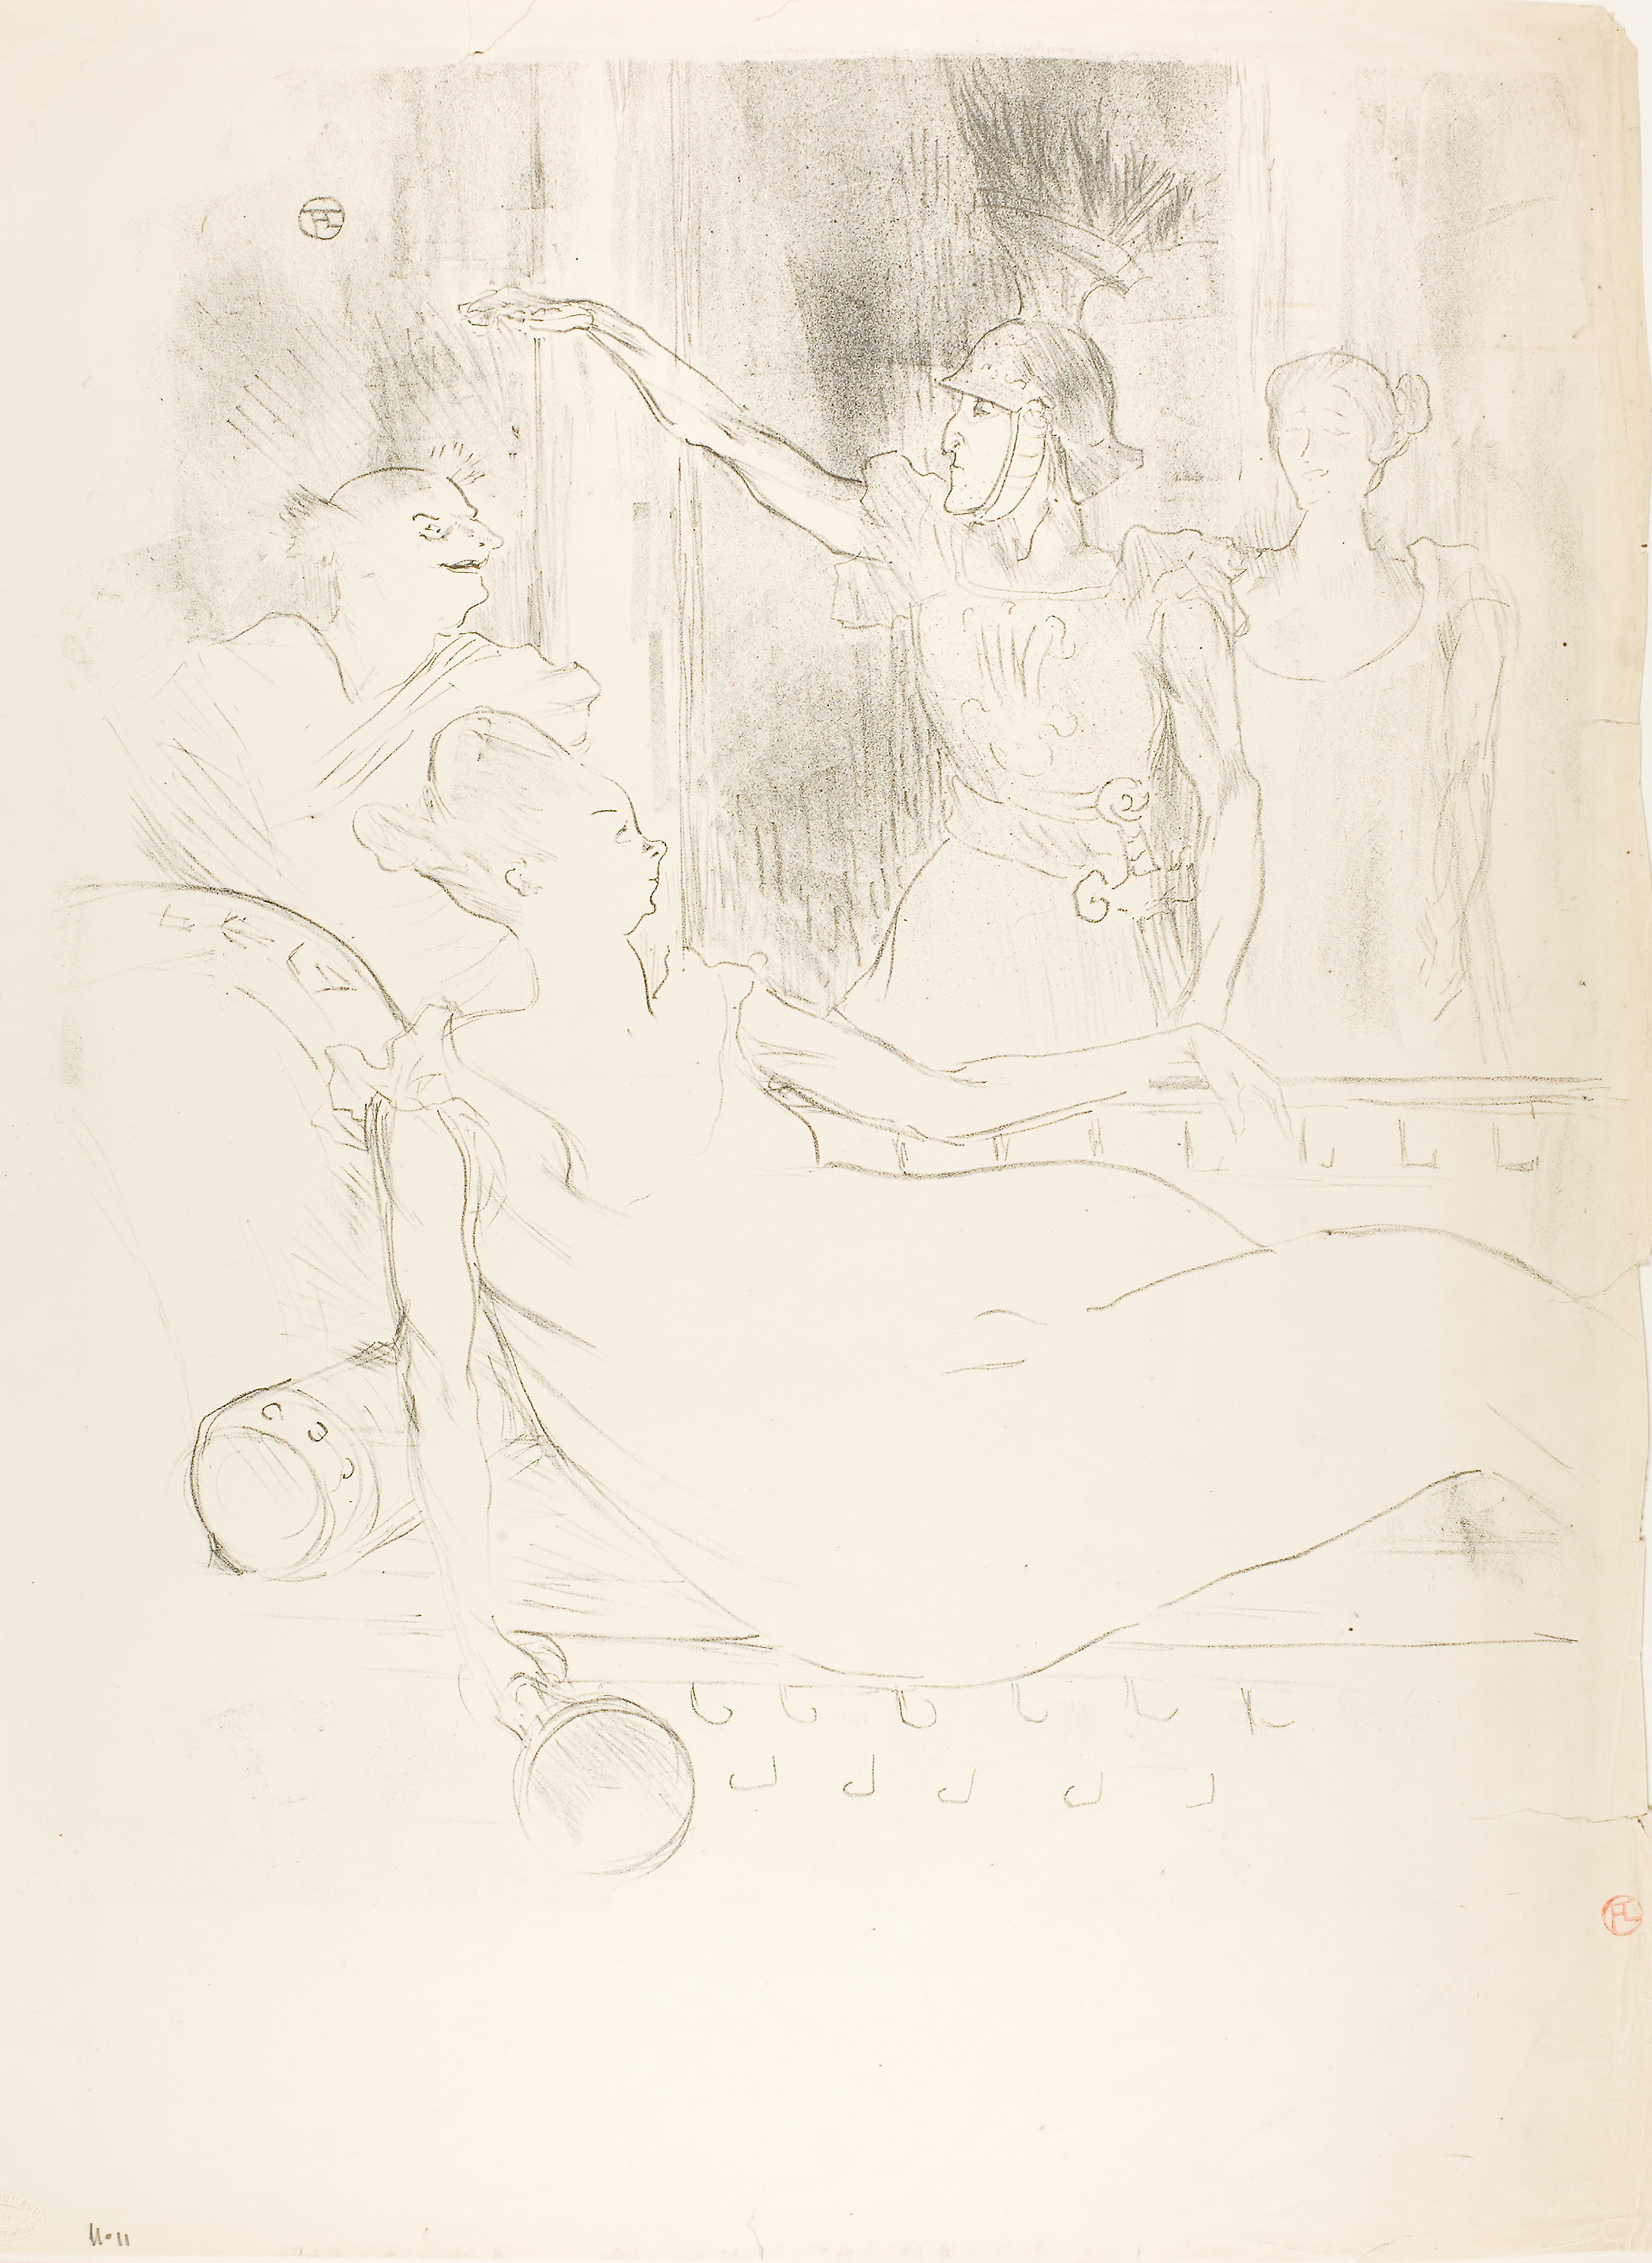
sketch, drawing, art, figure drawing, black and white, artwork, font, illustration, monochrome, visual arts, portrait